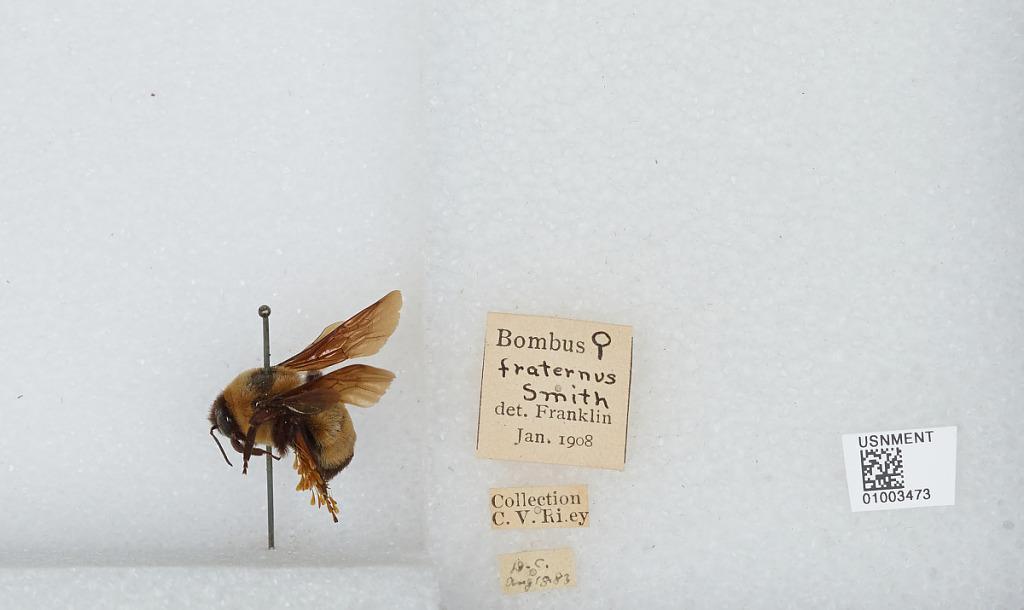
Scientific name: Bombus (Fraternobombus) fraternus (Smith)
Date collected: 1883-8-18
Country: United States
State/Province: District Of Columbia
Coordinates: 38.9047, -77.0164
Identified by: Franklin